José M. Cabanillas

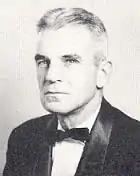
José M. Cabanillas - 1959

Cabanillas retired from the Navy in 1955 and moved to Richmond, Virginia. In 1956, Cabanillas made use of the benefits of the G.I. Bill and studied law at the University of Richmond School of Law. He passed the Virginia Bar at the end of his second year. He served as law librarian at the University for 6 years and then joined a Richmond law firm.